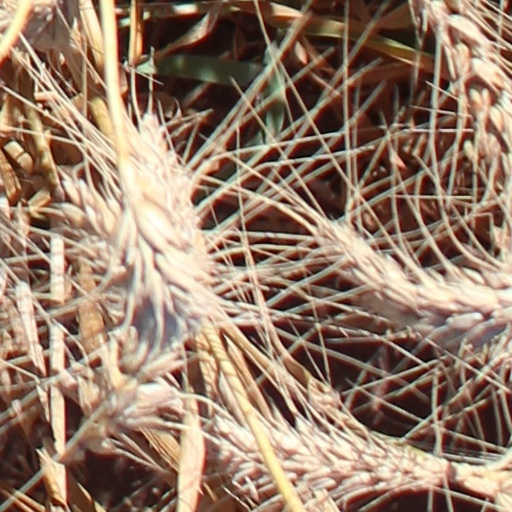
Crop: wheat